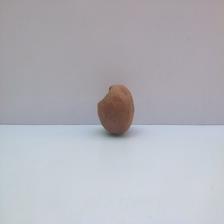
Size: Spoiled